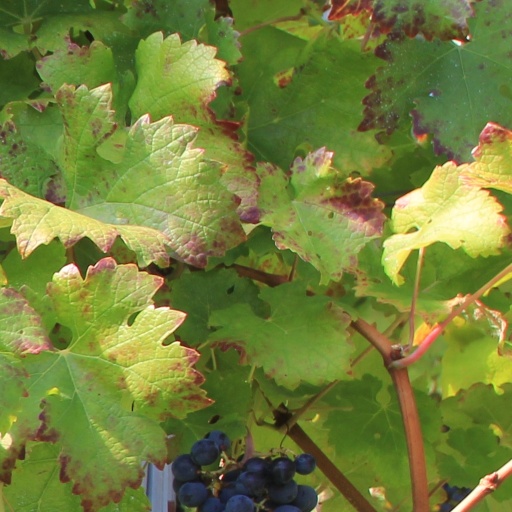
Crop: grape